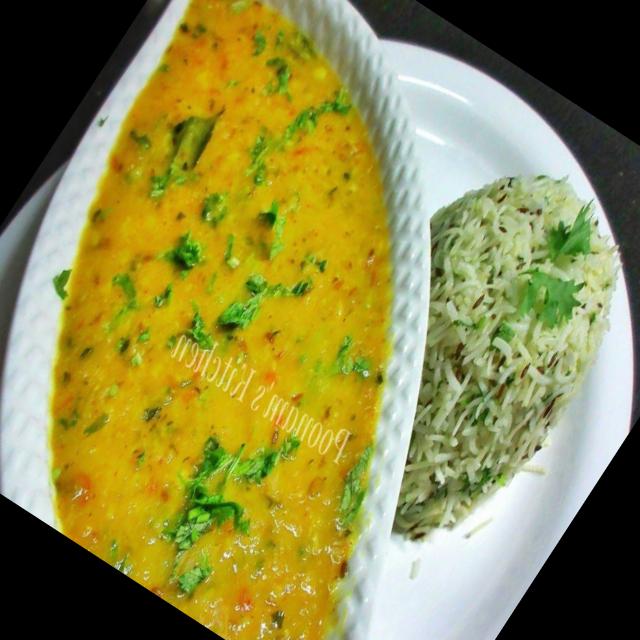
Dish: dal_makhani